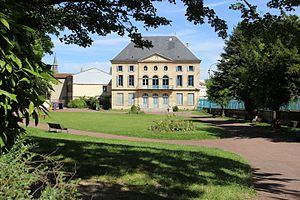
Le parc et la mairie
Bar-le-Duc est une commune française située dans le département de la Meuse, en région Grand Est. Elle se trouve dans la région historique et culturelle de Lorraine.
Cette liste de parcs et jardins publics de France recense l'ensemble des jardins publics, parcs publics et espaces verts appartenant aux collectivités territoriales de France. Les parcs et jardins appartenant à des institutions ou des établissements publics français figurant dans cette liste sont des propriétés privées.